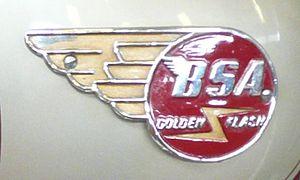
La BSA Golden Flash communément appelée « Gold Flash », était une moto propulsée par un bicylindre vertical refroidi par air de 646 cm³ conçu par Bert Hopwood et produite par la Birmingham Small Arms Company à Small Heath, Birmingham. La Golden Flash était le premier modèle de la série BSA A10. Elle était disponible en noir et chrome mais c’est la peinture dorée particulière qui a donné son nom à la Golden Flash. La production a continué jusqu'en 1963 date à laquelle elle fut remplacée par la BSA A65 Star.